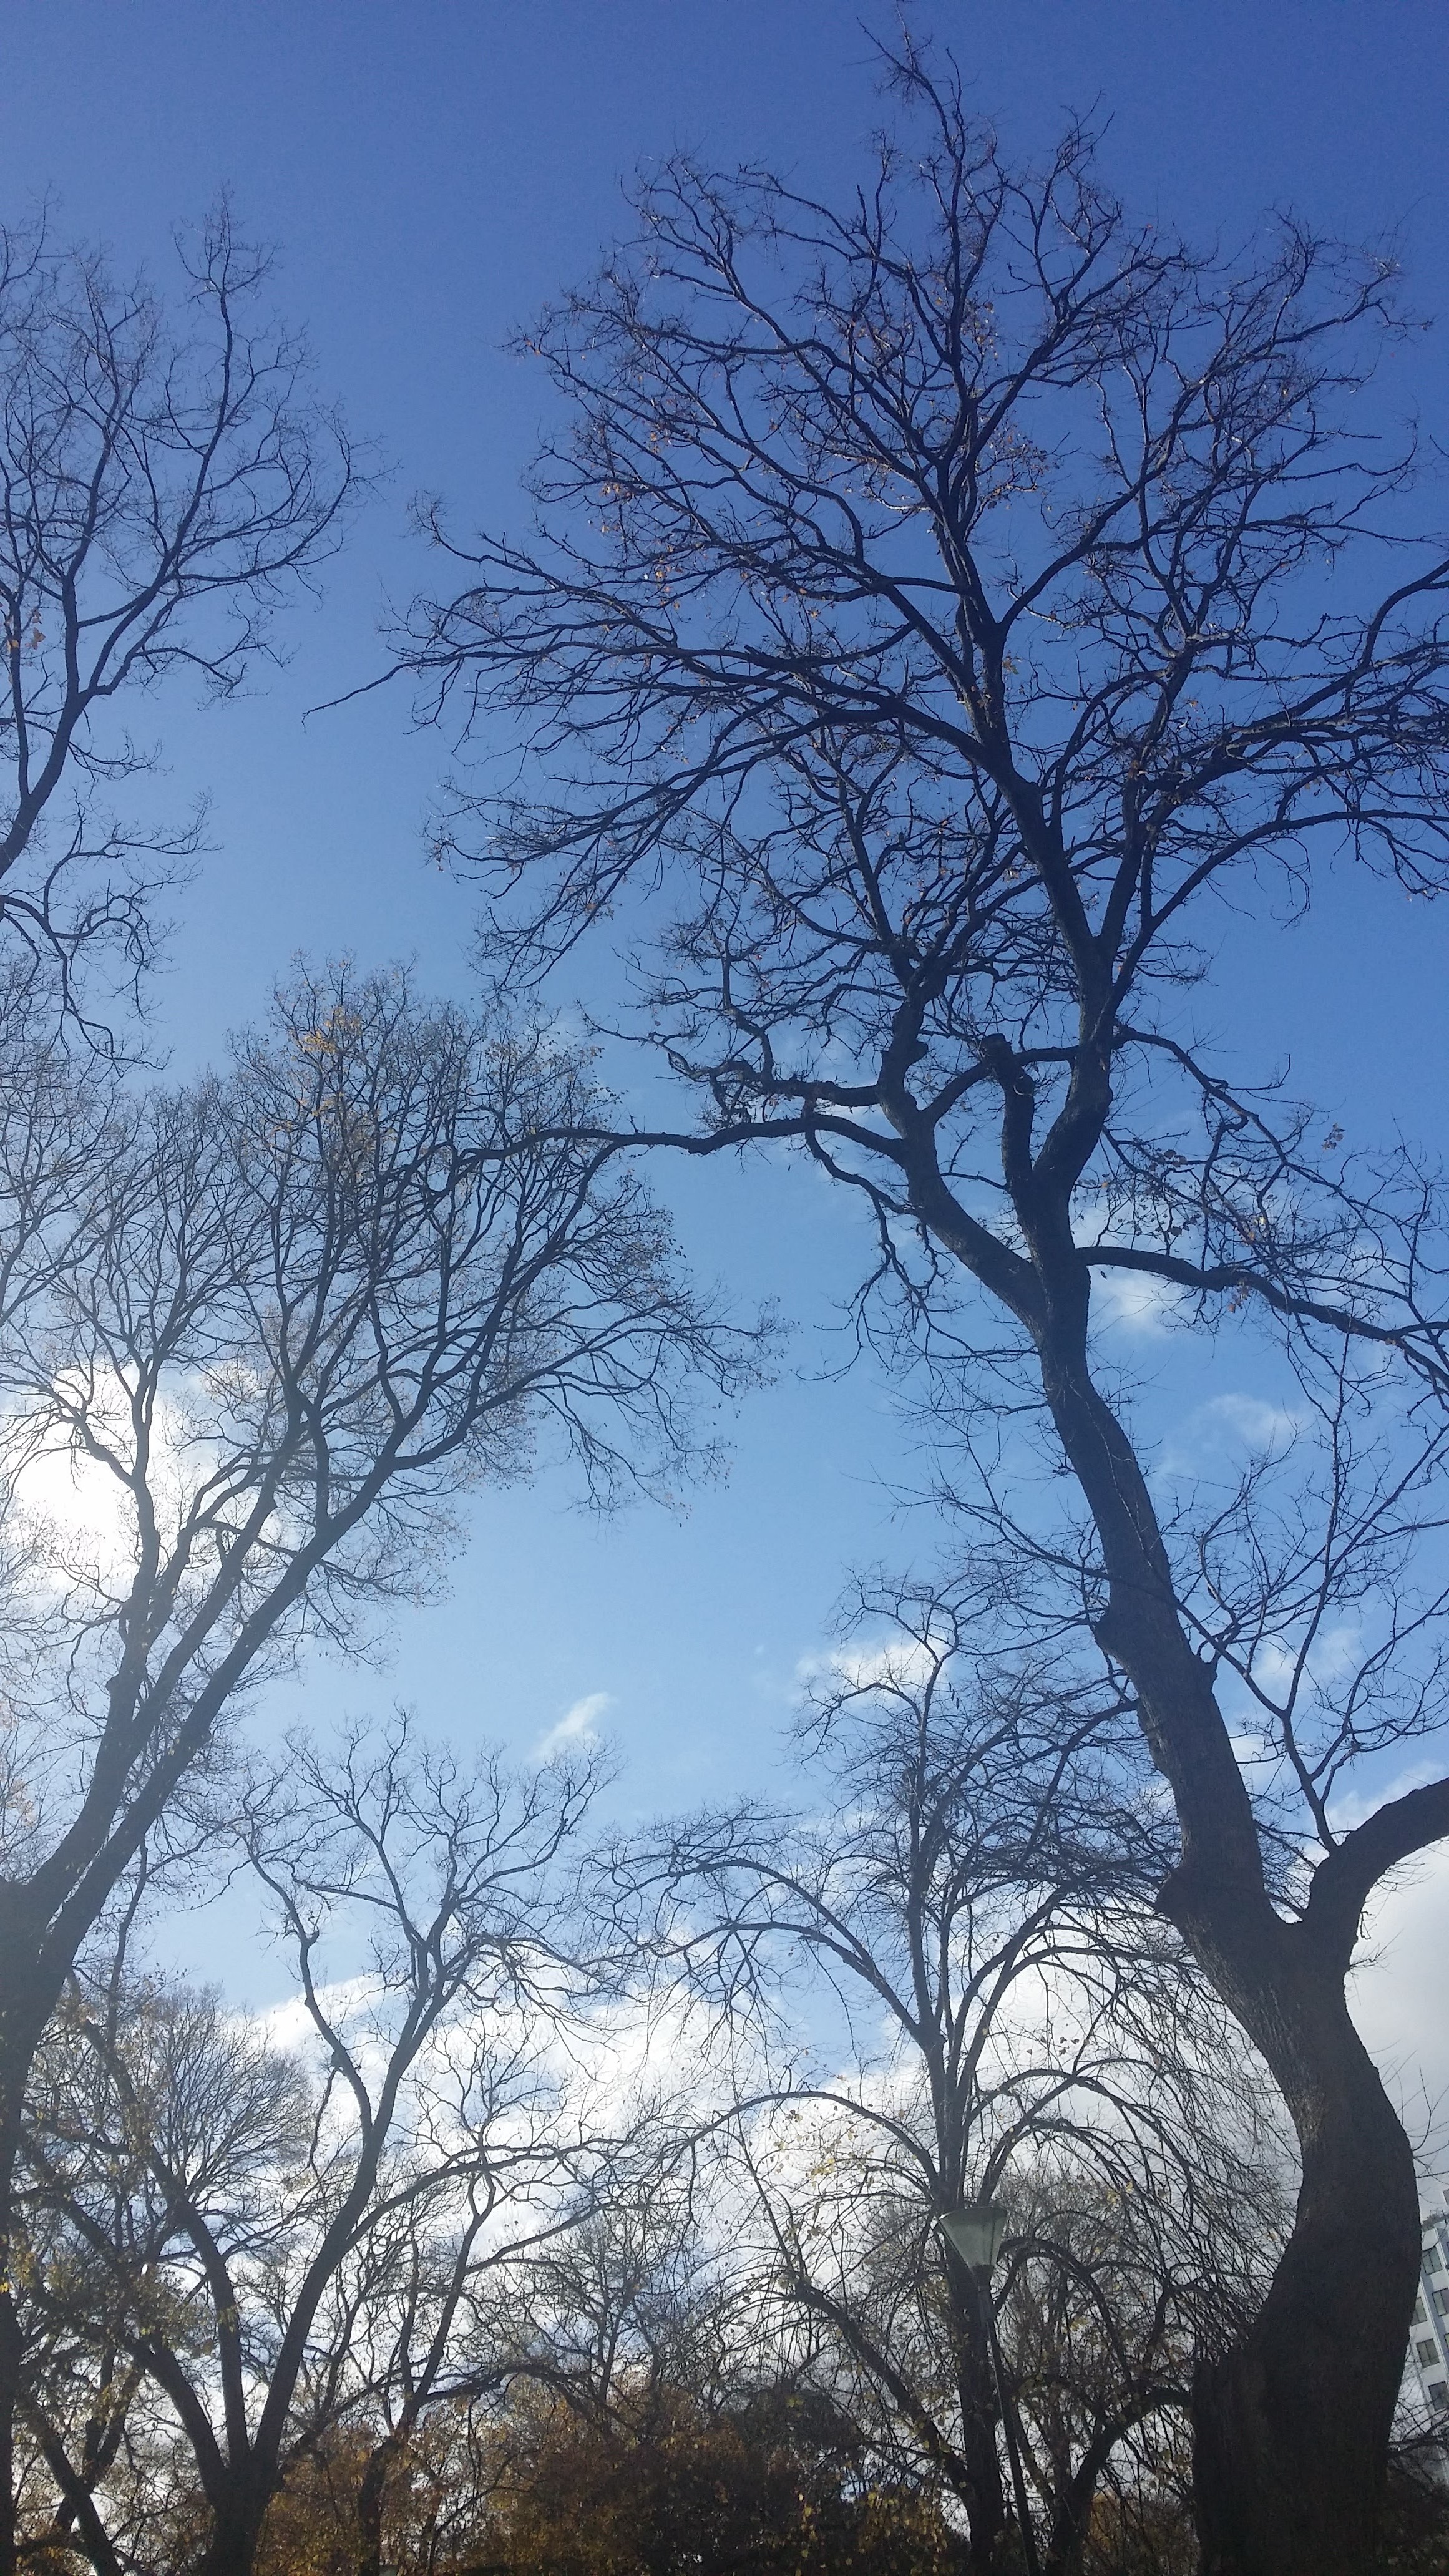
tree, nature, branch, snow, winter, plant, sky, sunlight, leaf, flower, frost, autumn, season, atmospheric phenomenon, woody plant